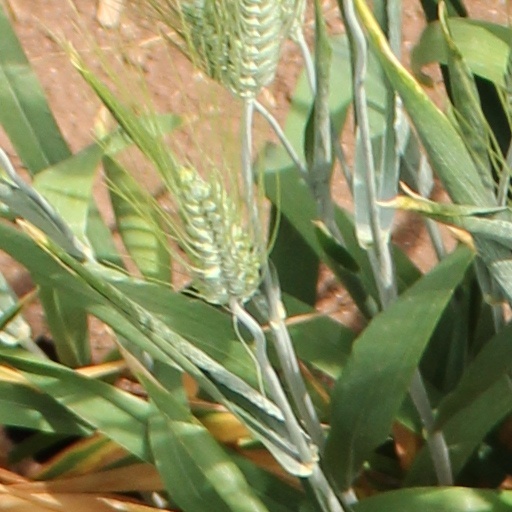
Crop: wheat